Lady of Auxerre

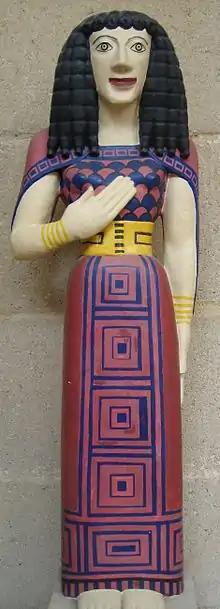
Cast of the sculpture, with putative colour reconstructed, at the Museum of Classical Archaeology, Cambridge

The relatively small (75 cm high) limestone Cretan sculpture called the Lady of Auxerre (or Kore of Auxerre), held at the Louvre Museum in Paris, depicts an archaic Greek goddess of 650 - 625 BCE. It is a "Kore" ("maiden"), perhaps a votary rather than the maiden Goddess Persephone herself, for her right hand touches her solar plexus and her left remains stiffly at her side (Basel 2001). It is also possible that the Kore is a depiction of a deceased individual, possibly in a position of prayer.